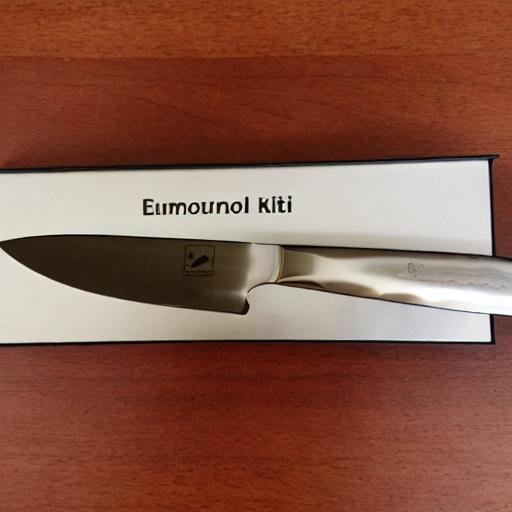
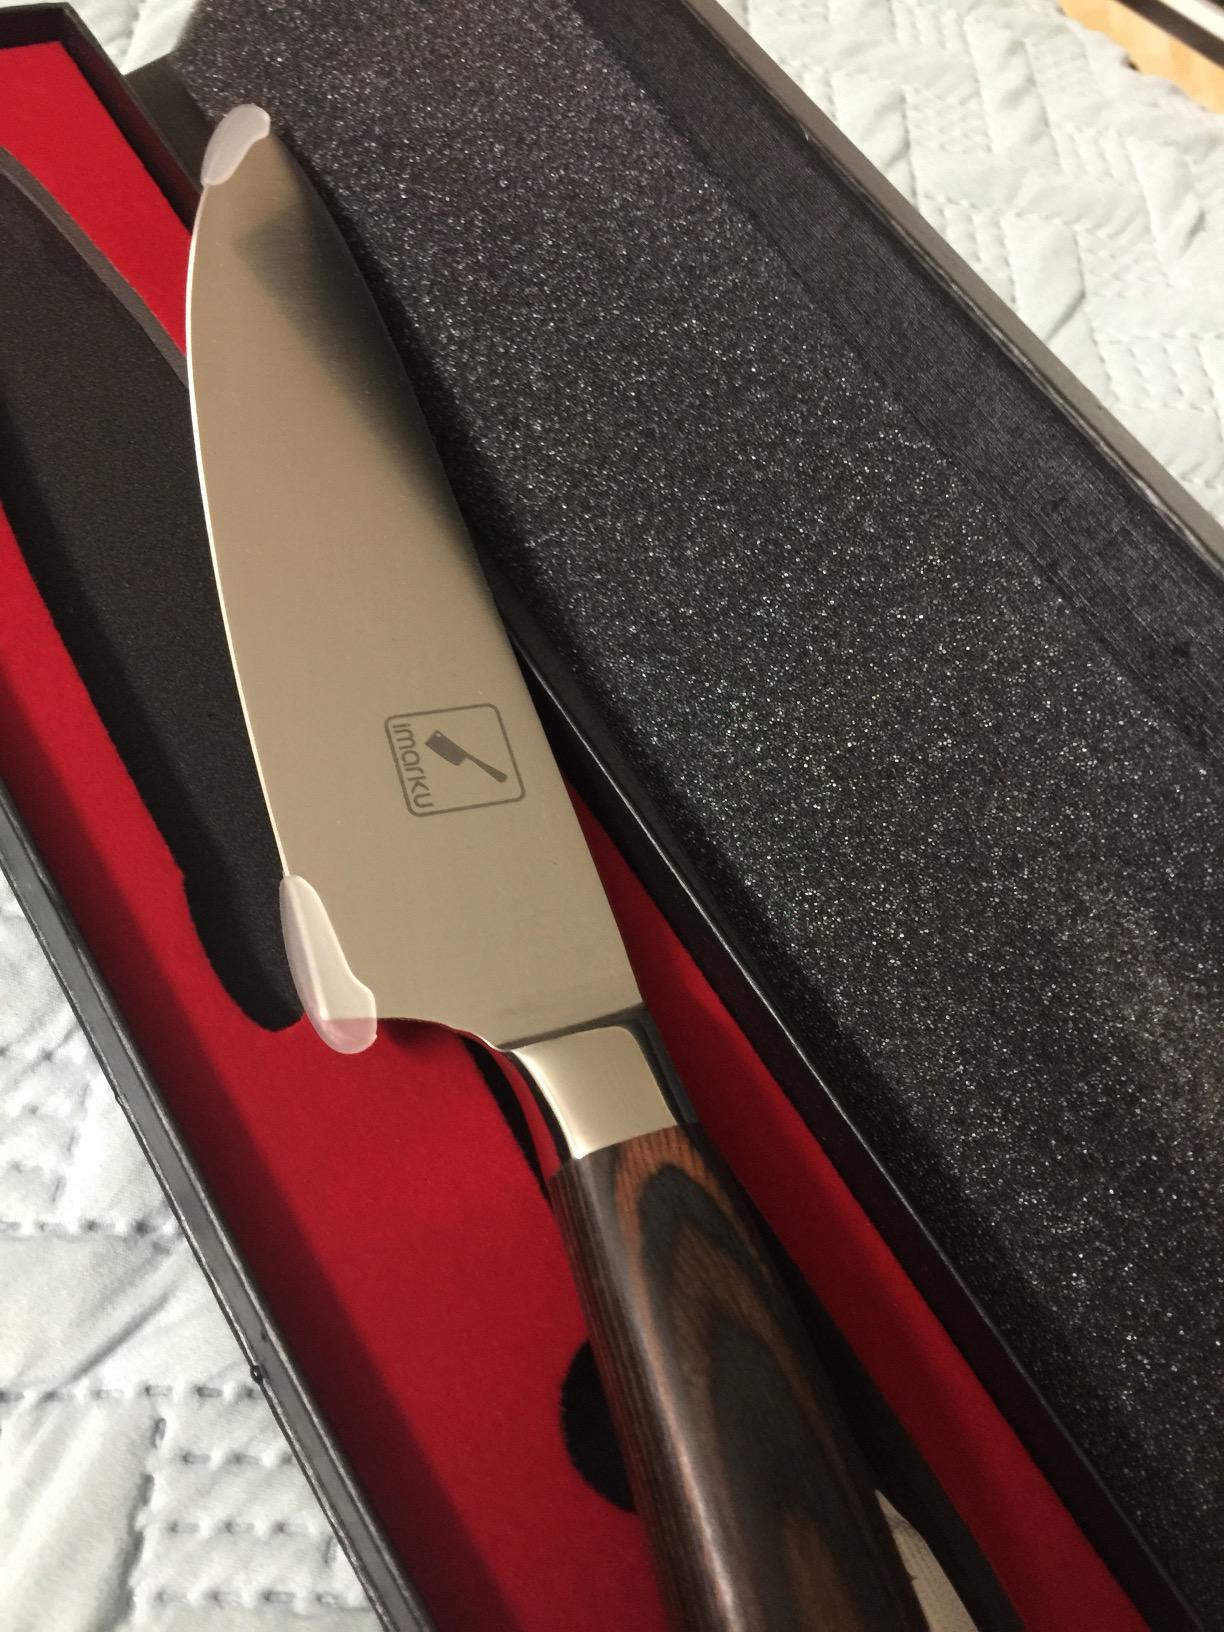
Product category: items_knife
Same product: no